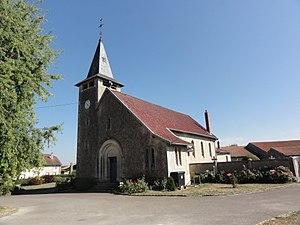
Marre (Meuse) église
Marre est une commune française située dans le département de la Meuse, en région Grand Est.